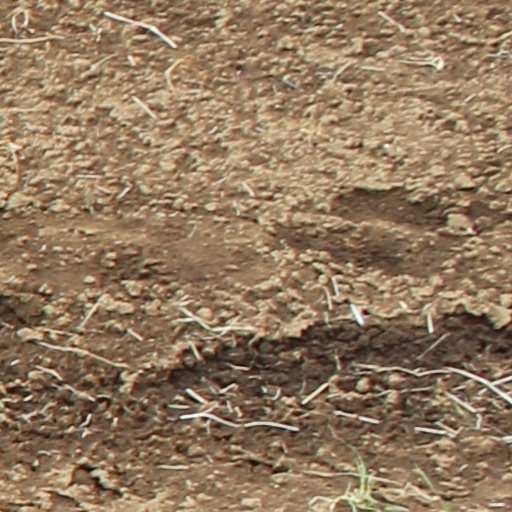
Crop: wheat